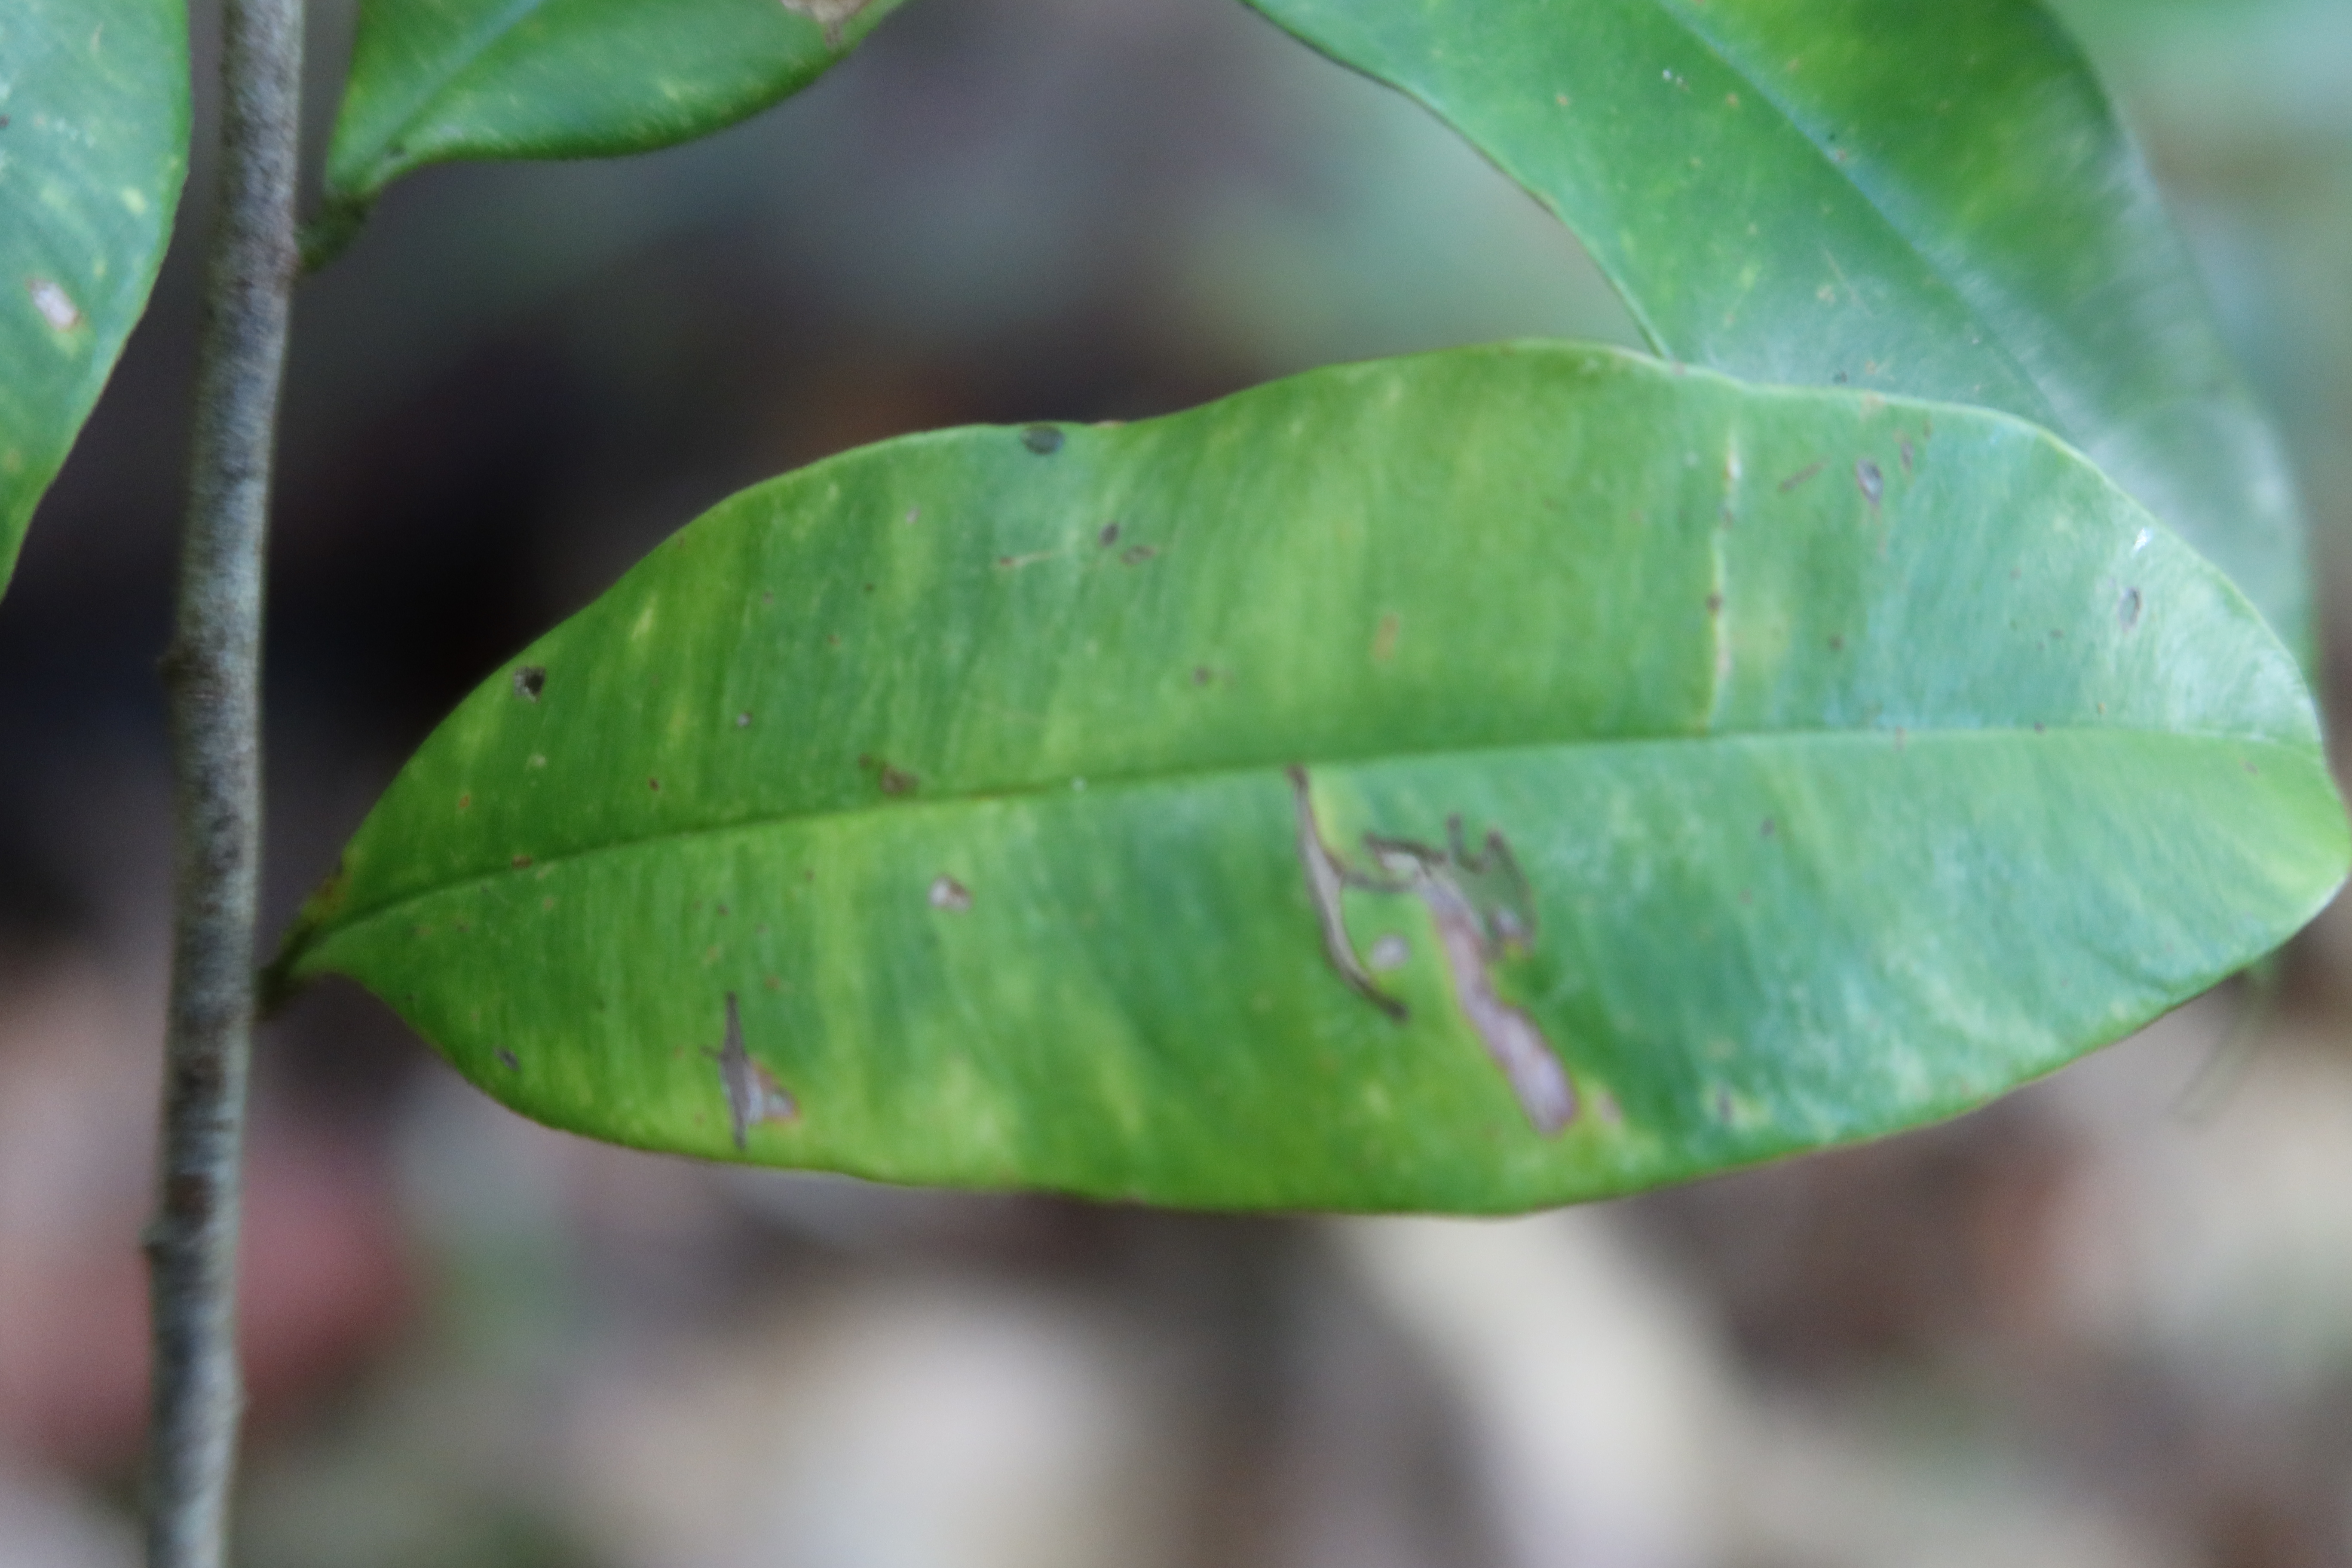
Label: Brown spots